Stegomosuchus

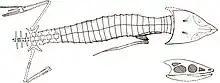
"Stegomosuchus" holotype

The holotype and only known specimen of "Stegomosuchus" (AM 900) was discovered at what was then known as the Hines Quarry, east of East Longmeadow, Massachusetts, just before the turn of the 20th century. It was found below the surface, in red sandstone used for building material. This site is now called the Hoover Quarry; it has also yielded invertebrate trace fossils and dinosaur tracks ("Eubrontes"). The rocks are now known to belong to the Portland Formation. While thought to be Triassic when "Stegomosuchus" was originally described, the Portland Formation is now known to date to the Early Jurassic, including the Hettangian and Sinemurian stages (approximately 200 to 190 million years ago).